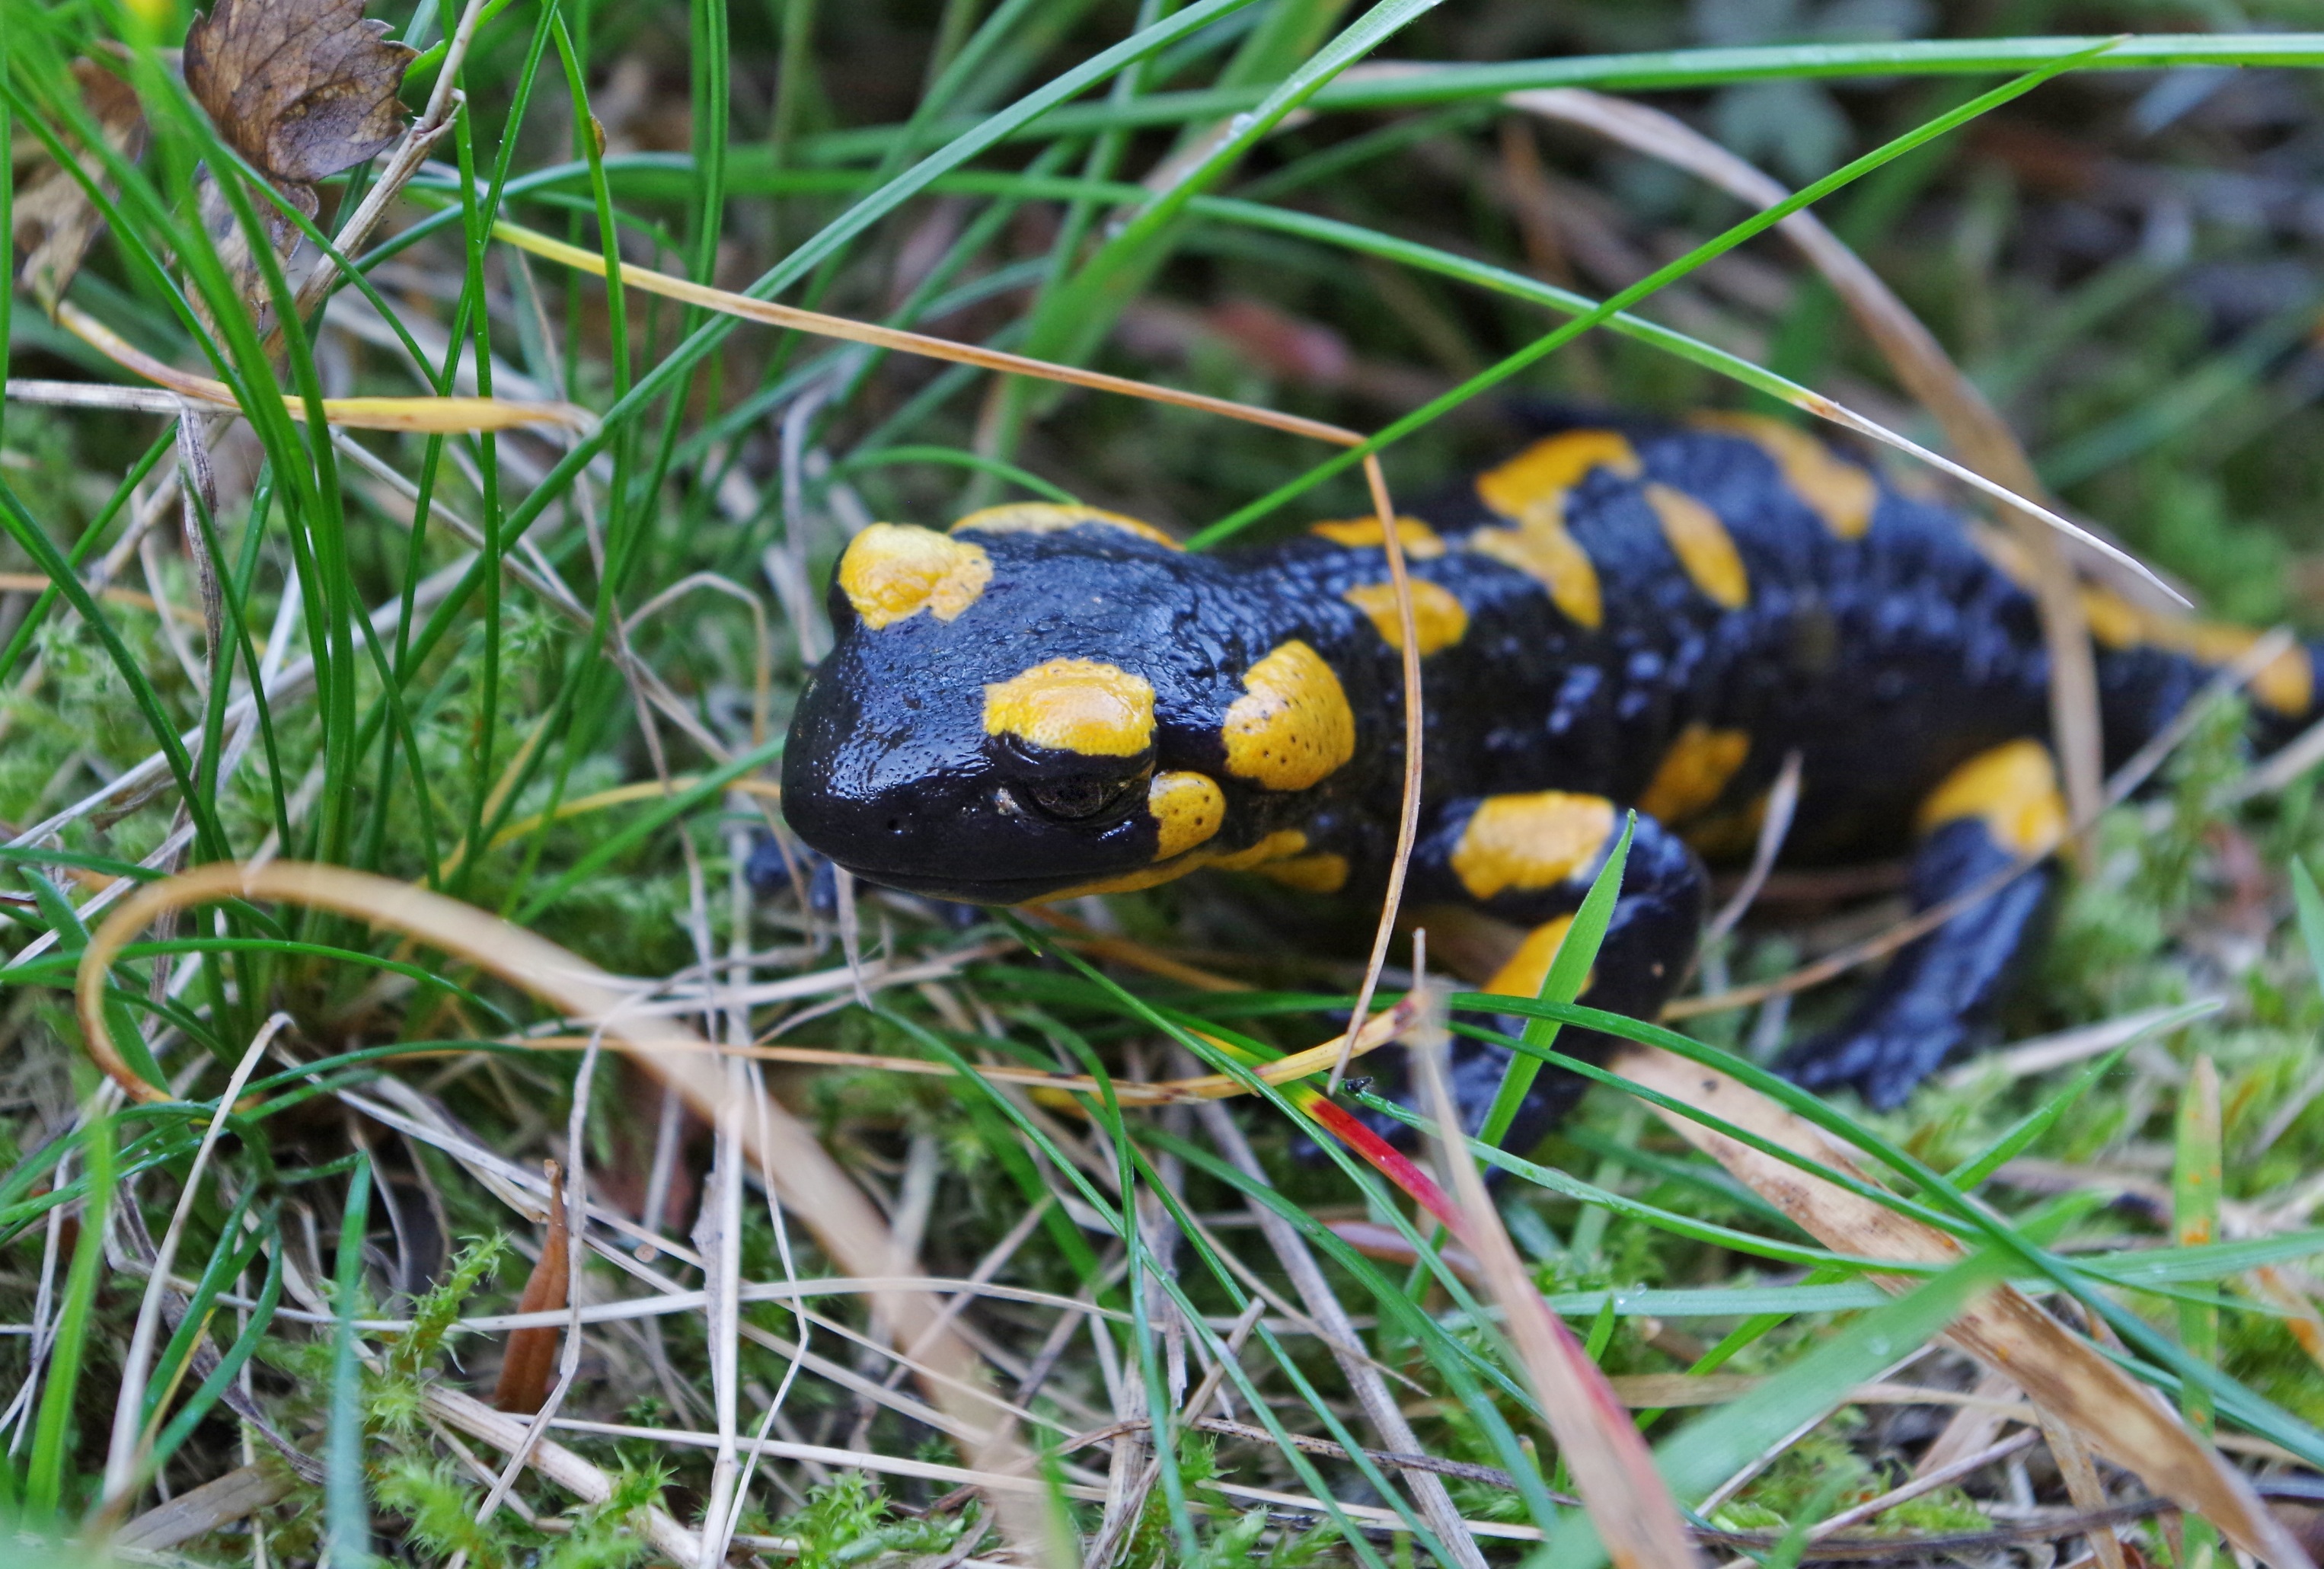
nature, animal, wildlife, amphibian, fauna, mountains, vertebrate, newt, salamander, salamandra, colubridae, ranidae, emydidae, salamandridae, european fire salamander